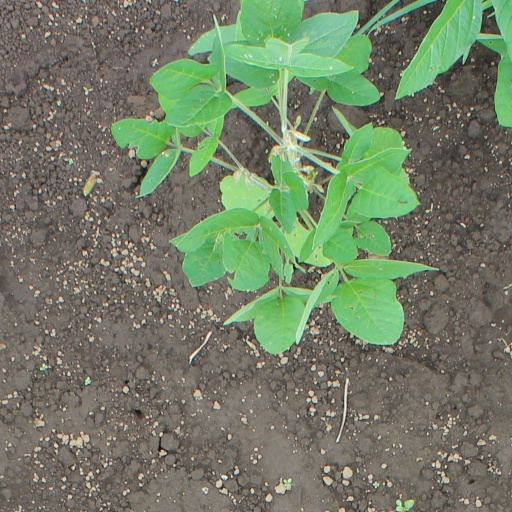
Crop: soybean